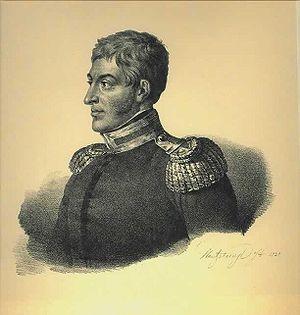
Frank Abney Hastings fut un marin britannique et un philhellène. Cadet d'une famille noble anglaise, Frank Abney Hastings fit une carrière dans la Royal Navy. Il participa ainsi à la bataille de Trafalgar, à tout juste onze ans. Il fut chassé de la Royal Navy en 1819, alors même qu'il venait de prendre son premier commandement. Dès 1821, il s'engagea aux côtés des Grecs dans leur guerre d'indépendance contre l'Empire ottoman. À l'été 1822, il participa à l'expédition navale qui devait venger le massacre de Chios. Il fut le témoin des dernières exactions ottomanes sur l'île. Il prit ensuite part au siège de Nauplie. Il recruta à cette occasion sa propre troupe et en 1823 participa aux combats en Crète.